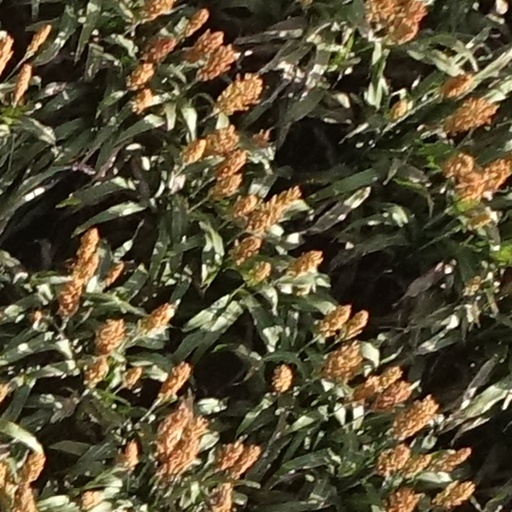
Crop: sorghum